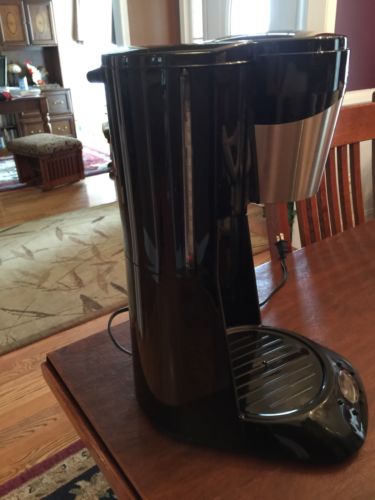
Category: coffee maker